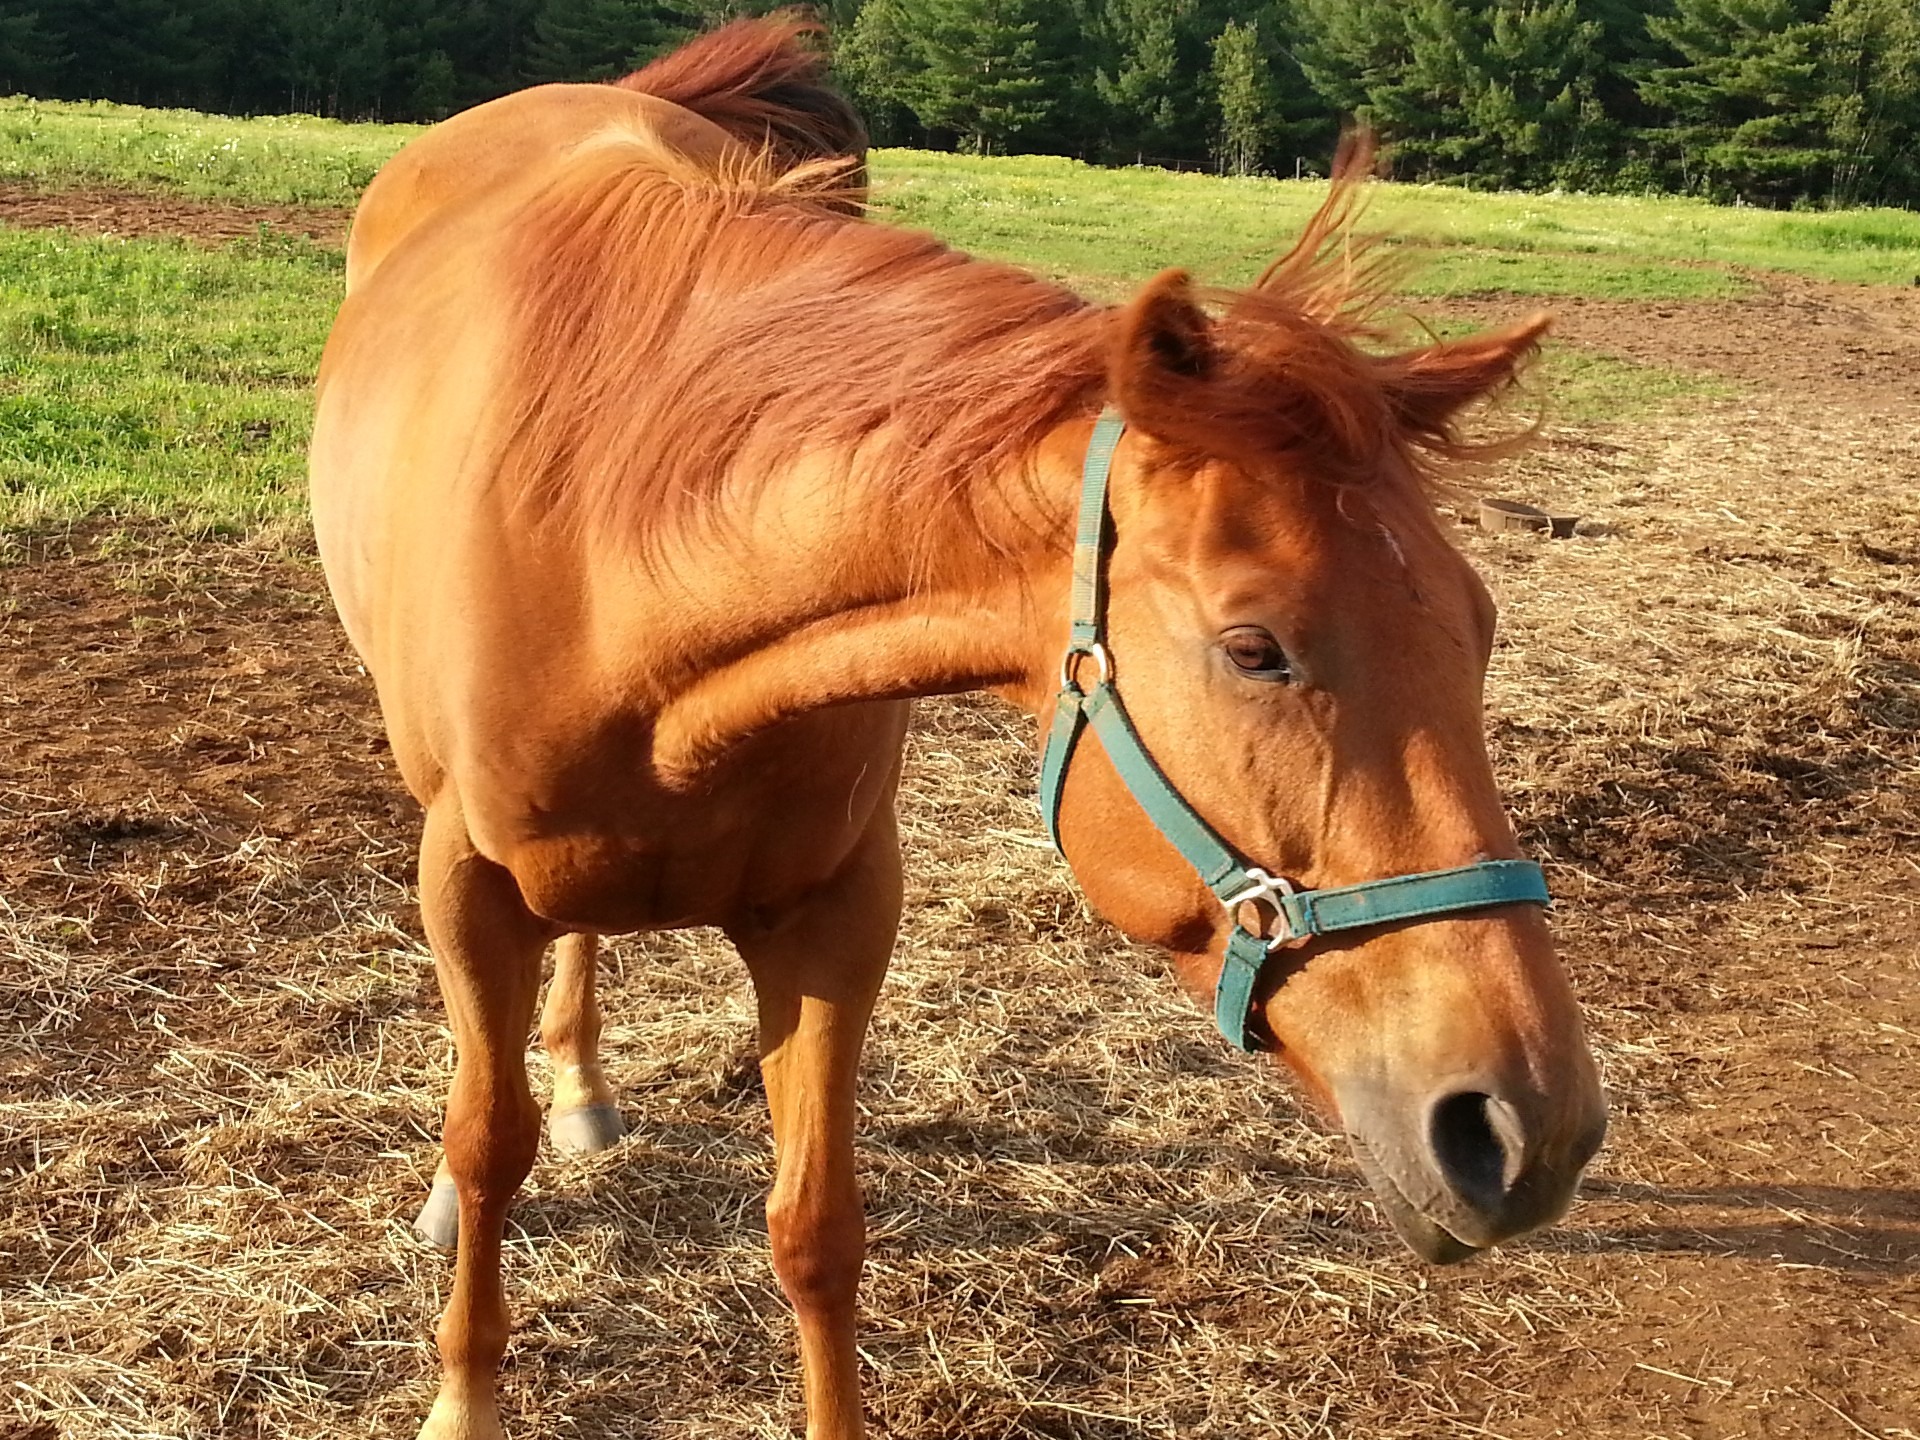
outdoor, animal, pasture, grazing, horseback, horse, rein, mammal, stallion, mane, bridle, enclosure, riding, horses, vertebrate, mare, chestnut, halter, pack animal, cattle like mammal, horse like mammal, mustang horse